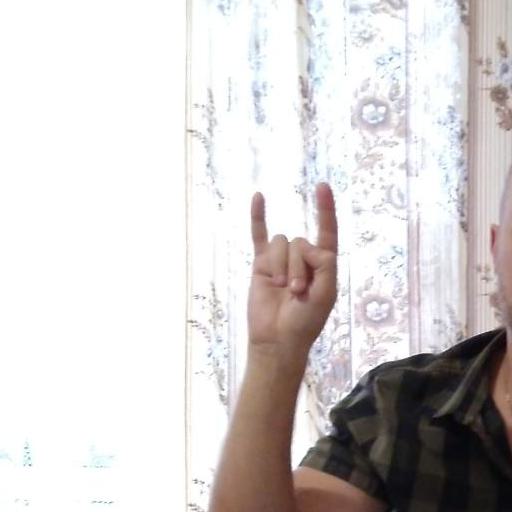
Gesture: rock